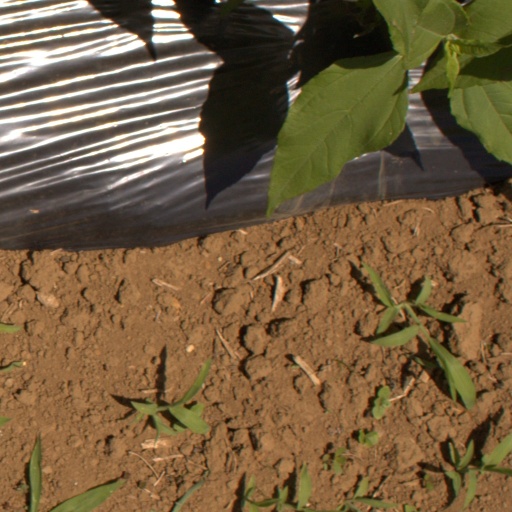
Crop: Jerusalem artichoke